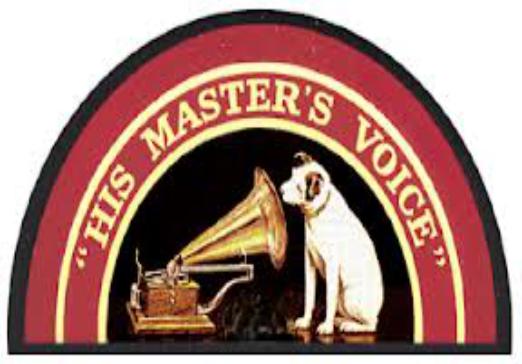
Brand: HMV
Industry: Leisure